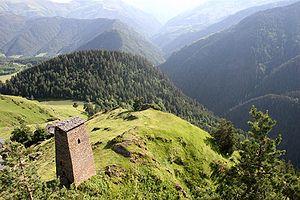
La Touchétie est une région historique de la Géorgie, inscrite au patrimoine mondial de l'UNESCO.